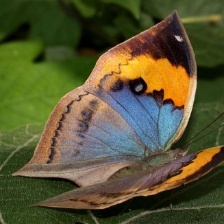
Species: ORANGE OAKLEAF